Covid-Organics

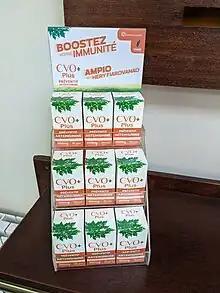
Covid-Organics CVO+

On 2 October 2020, President Andry Rajoelina inaugurated a medical factory named "Pharmalagasy" and officially started to produce CVO pills named "CVO-plus".